Drumnakilly

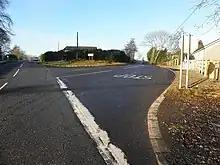
Junction of the main roads in Drumnakilly

Drumnakilly (Irish: "Droim na Coille", "Ridge of the Wood").) is a small village and townland between Carrickmore and Omagh in County Tyrone, Northern Ireland. In the 2021 Census it had a population of 113 people. The townland is situated in the historic barony of Strabane Upper and the civil parish of Termonmaguirk and covers an area of 1,352 acres. It lies within the Omagh District Council area.